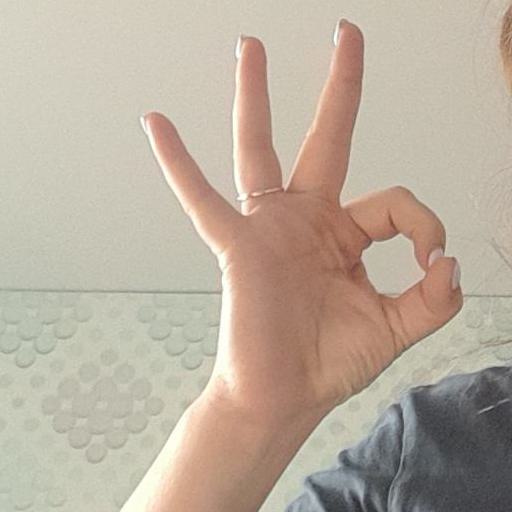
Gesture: ok